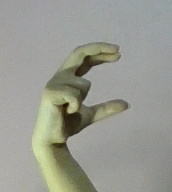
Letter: thal